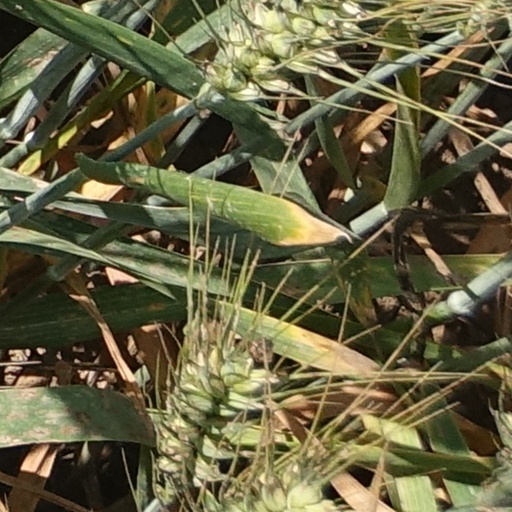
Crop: wheat